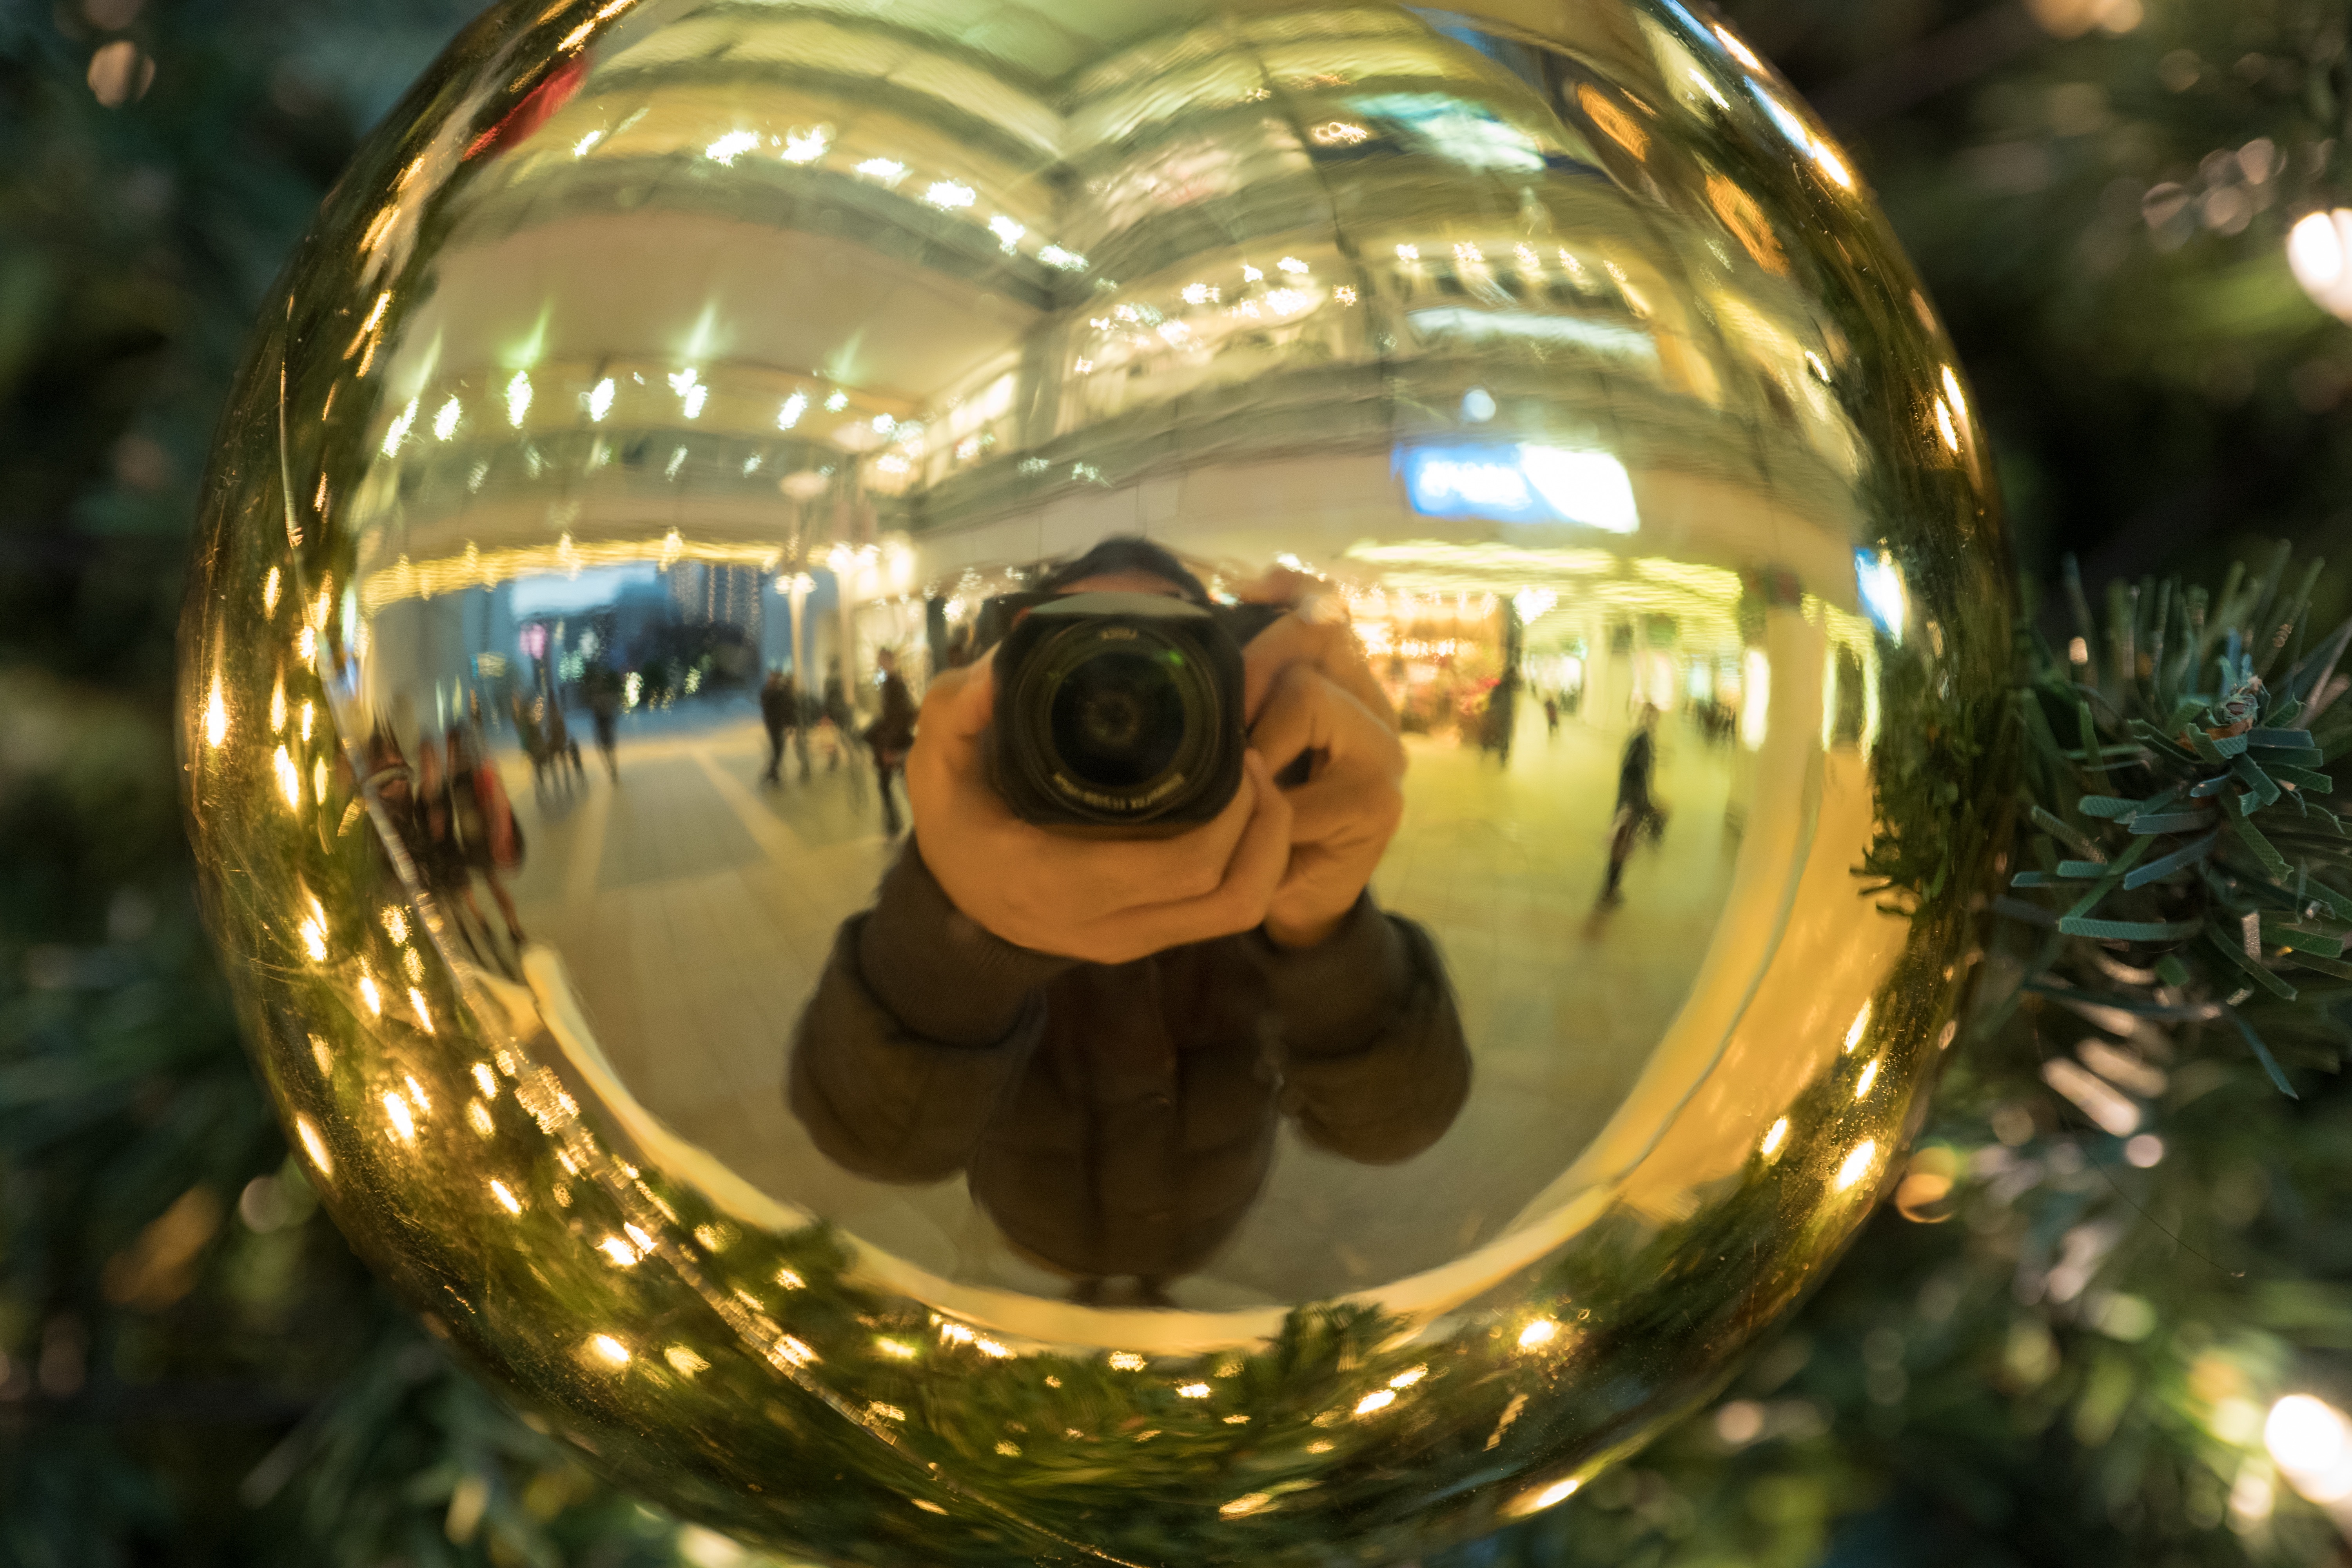
tree, light, glass, holiday, christmas, lighting, christmas tree, christmas decoration